Miss Universe 2018

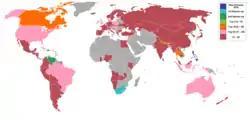

The number of semifinalists was increased to twenty— the same number of semifinalists in 2006. The results of the preliminary competition— which was composed of the swimsuit and evening gown competition and closed-door interviews, determined the twenty semifinalists. The continental format was retained, with five semifinalists from the Americas, Europe, Africa & Asia-Pacific, and wildcards coming from any continental region. The twenty semifinalists competed in the opening statement round, after which the judges narrowed down the semifinalists to ten, who then competed in both swimsuit and evening gown competitions. After the swimwear and evening gown competitions, the judges then selected the top five to compete in the preliminary question and answer round. After said segment, the judges selected the final three, who participated in the final word and final look portions.